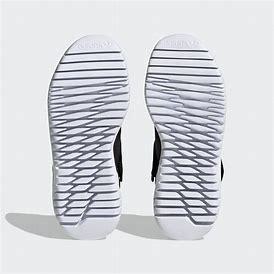
Brand: Adidas
Model: Originals Flex